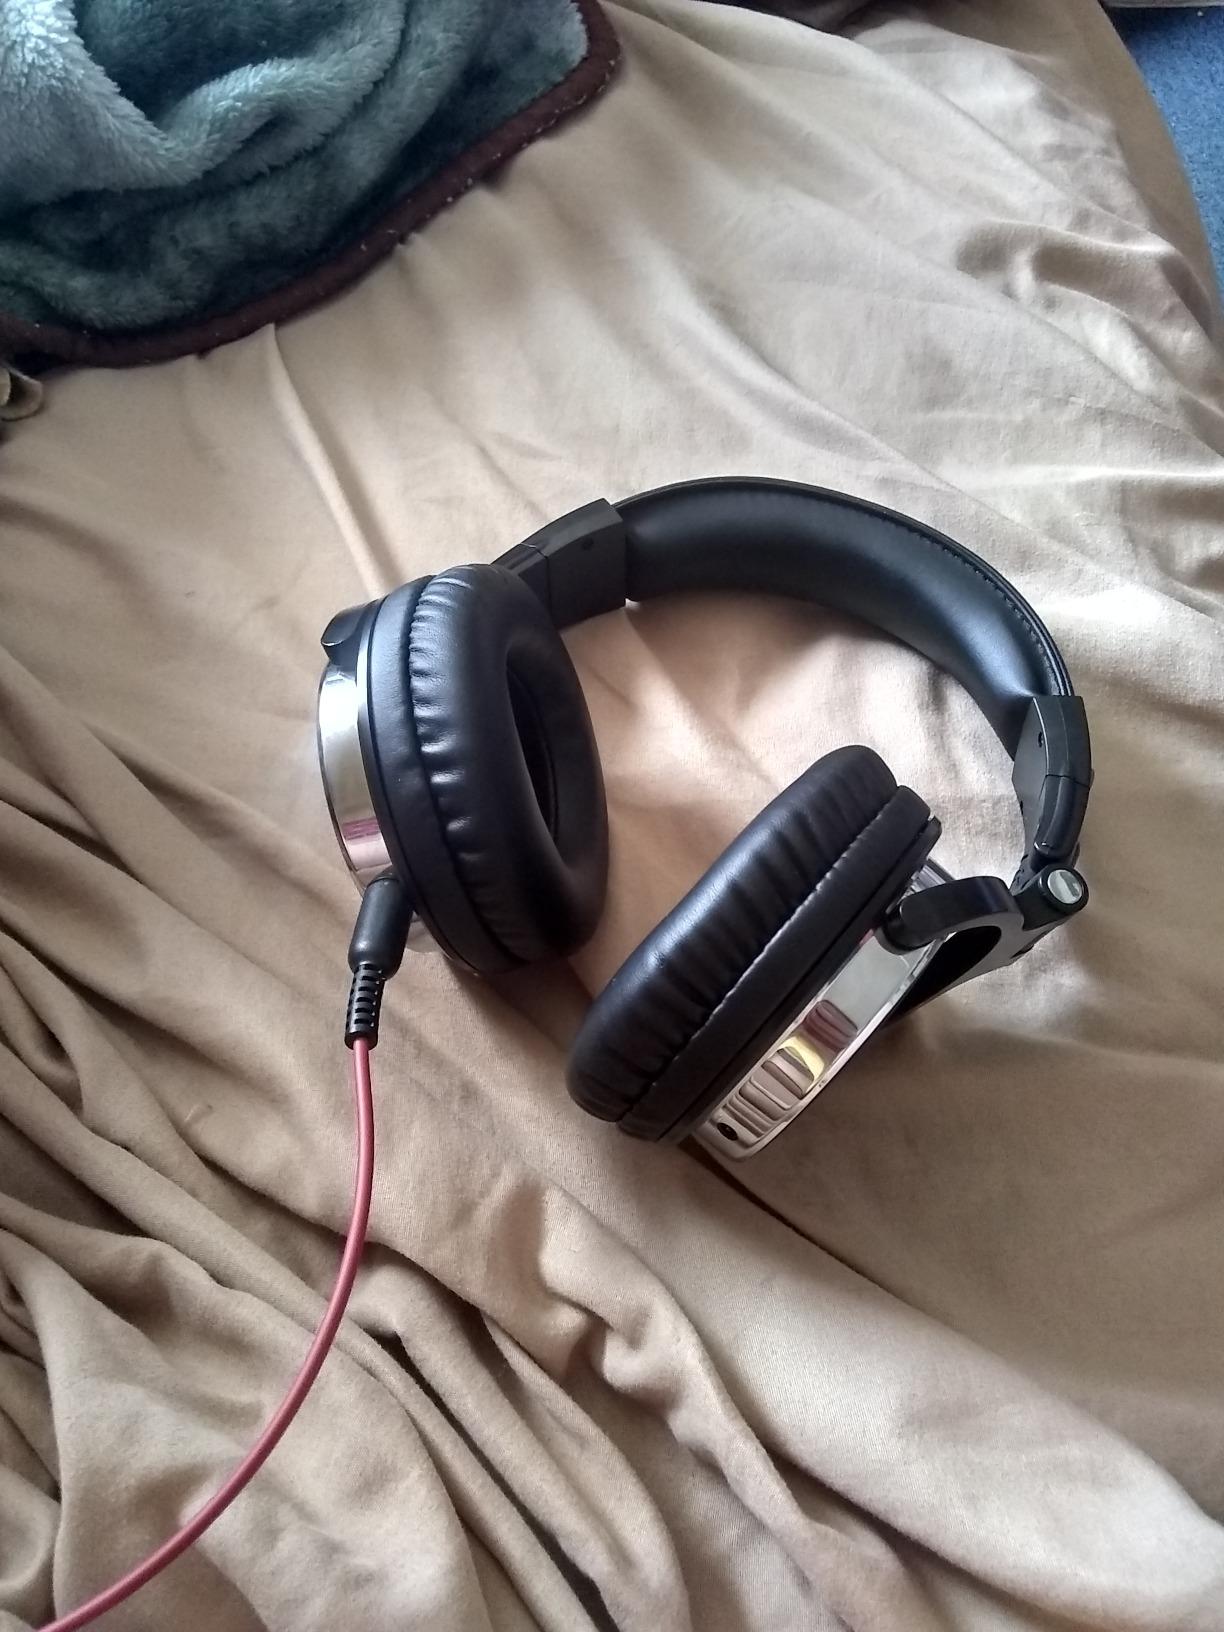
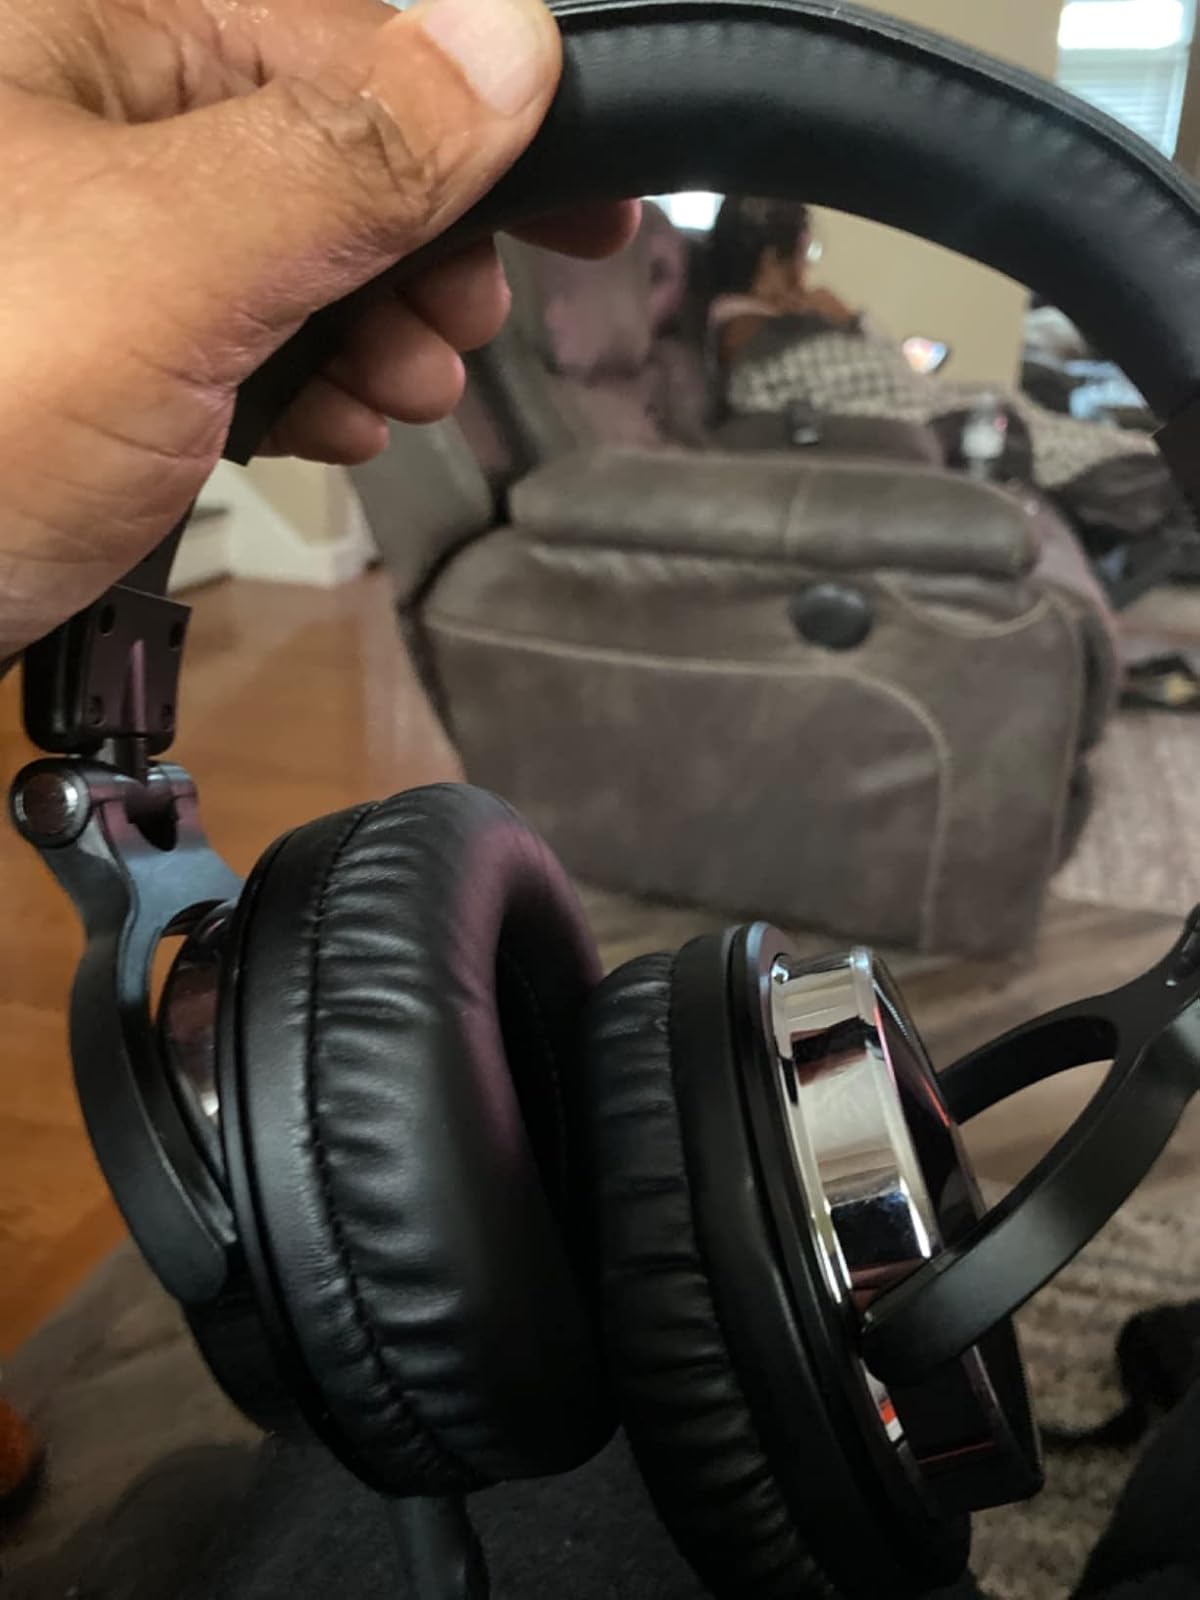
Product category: headphones
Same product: yes